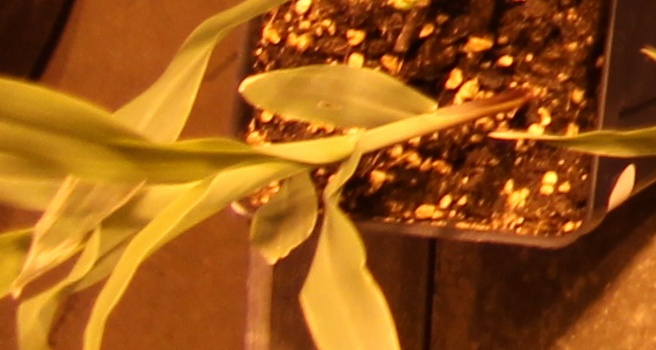
Label: Corn